EuroAfrica Interconnector

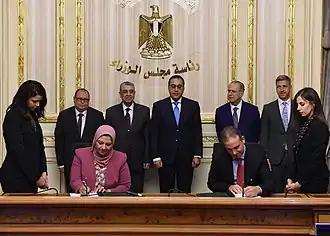
EuroAfrica Interconnector CEO Nasos Ktorides signed historic InterConnector agreement between Egypt and Cyprus in presence of Moustafa Madbouly, the Prime Minister of Egypt, Minister of Electricity and Ioannis Kasoulides, Chairman of the EuroAfrica Strategic Council

El-Sisi, Anastasiades, and Tsipras met again at the 6th Trilateral Summit in Elounda, Crete on 10 October 2018.